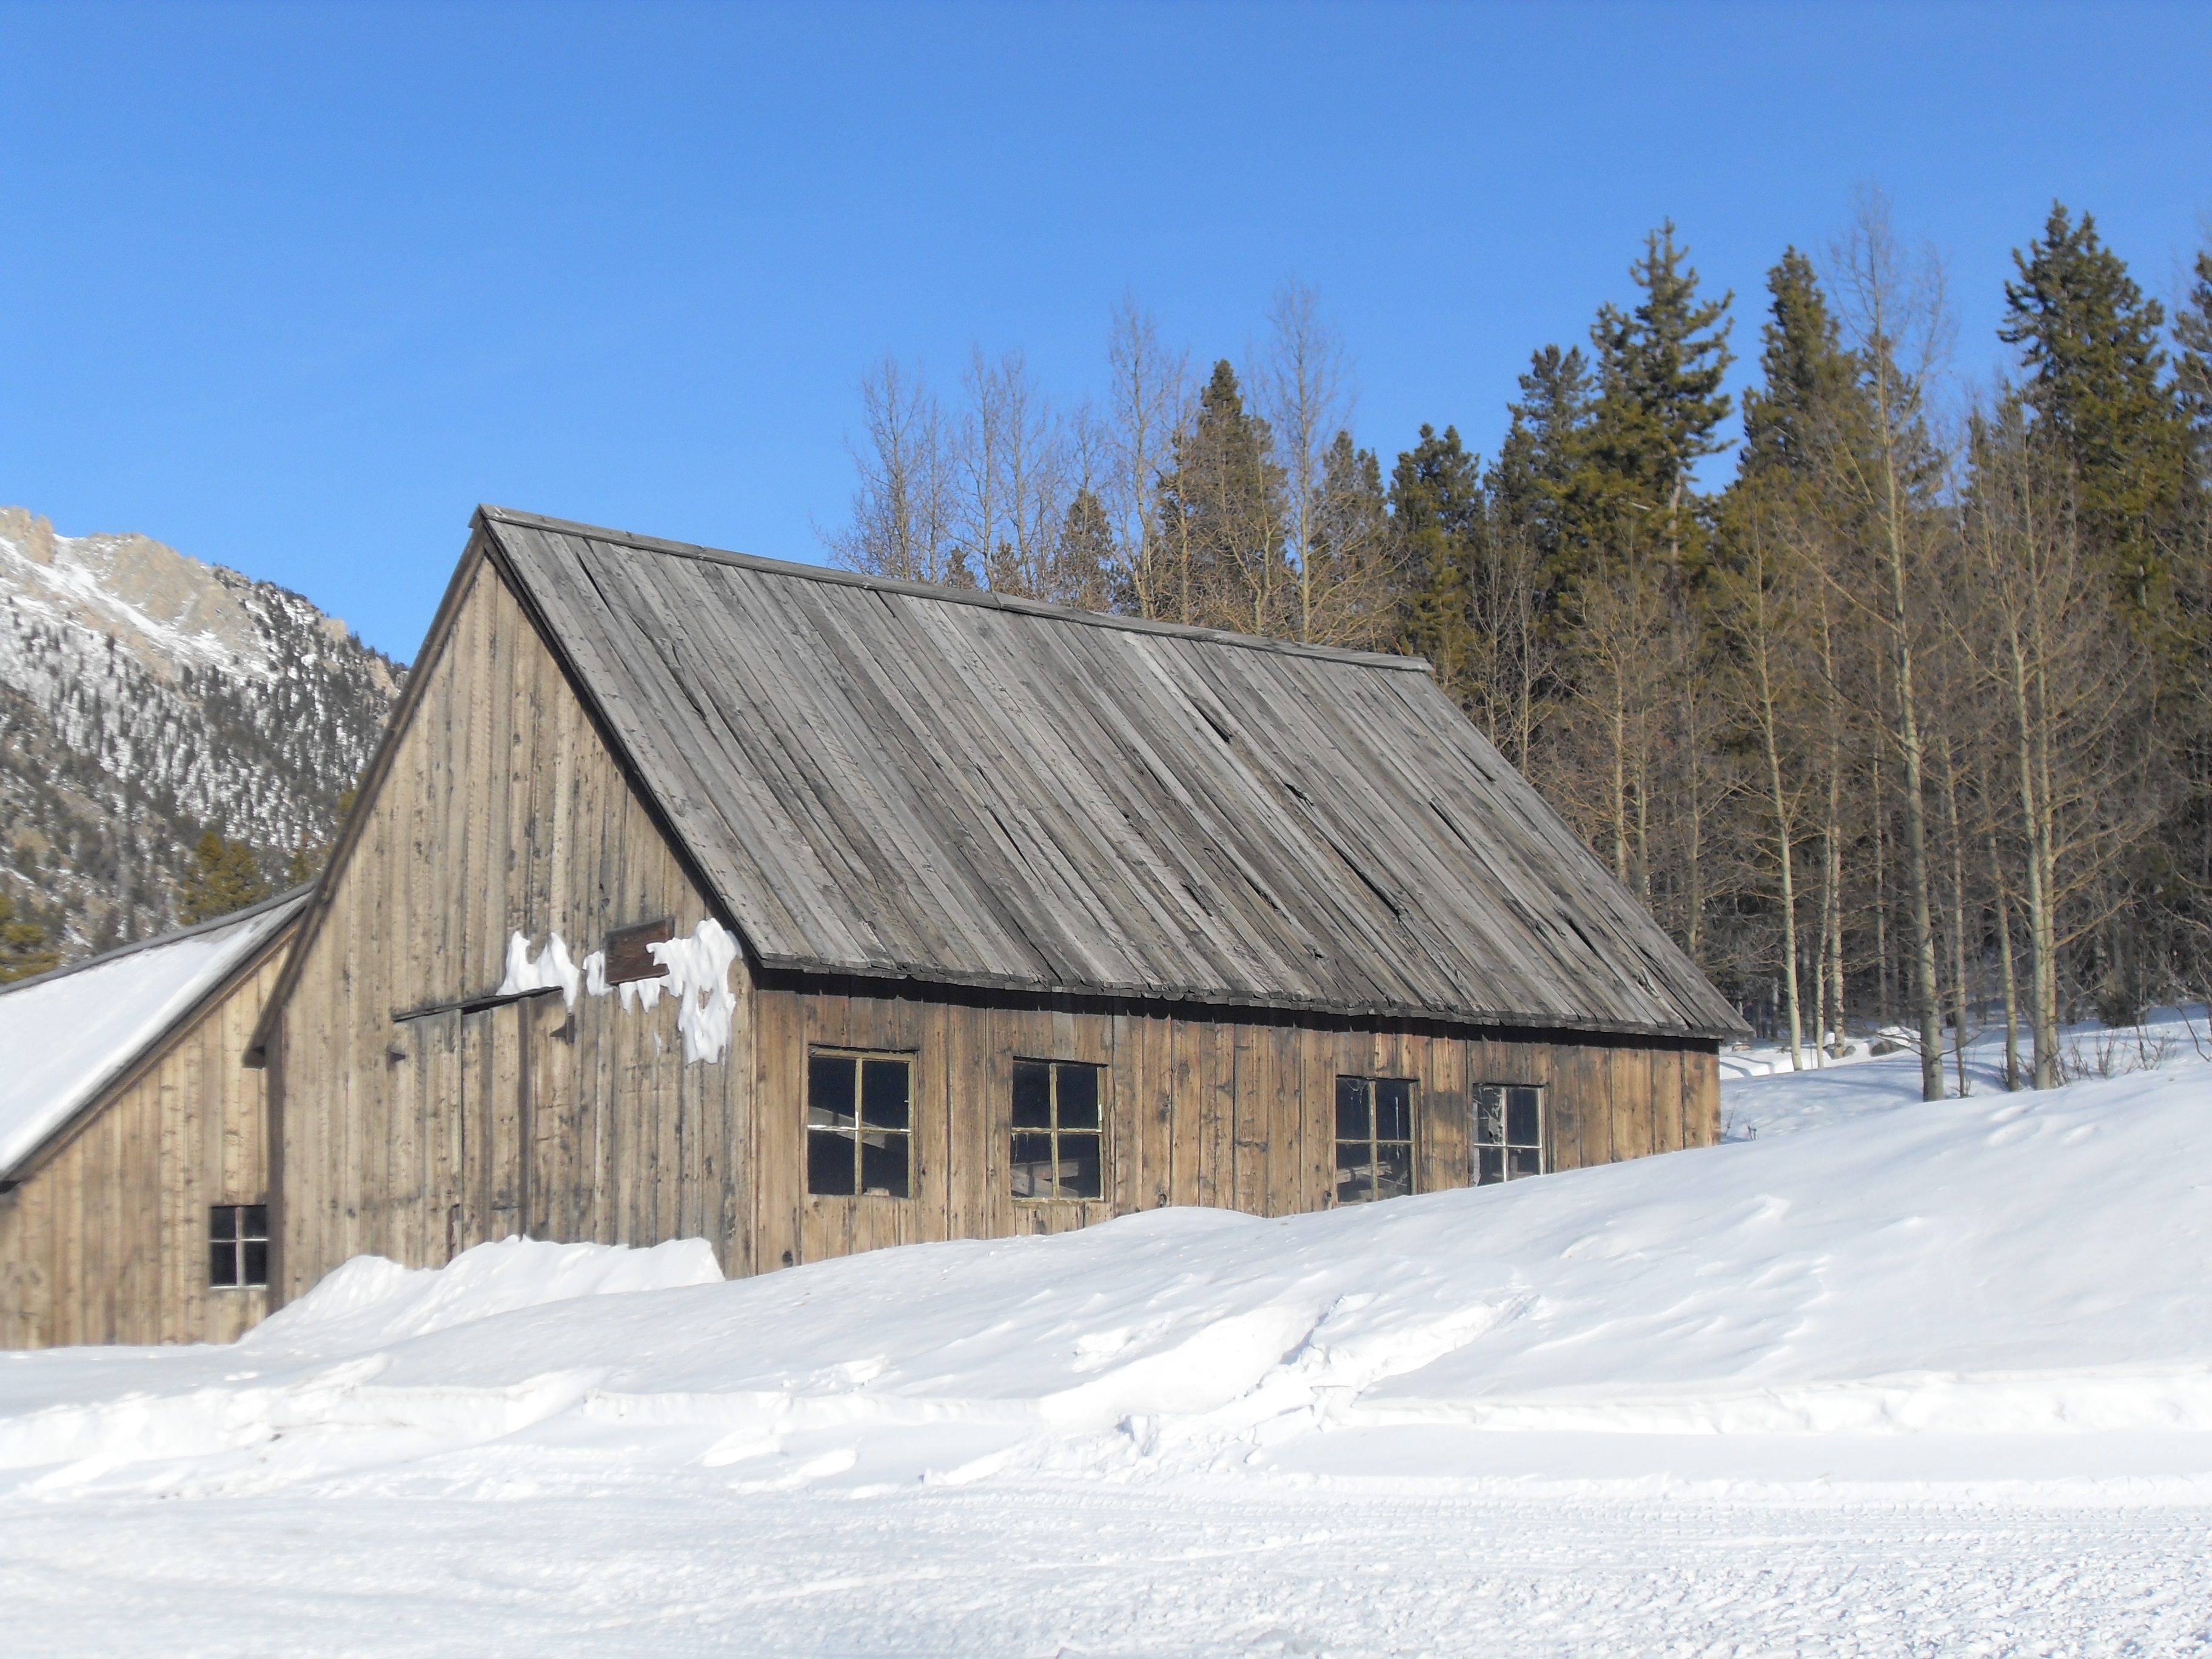
mountain, snow, winter, barn, mountain range, hut, cottage, abandoned, season, wooden house, woods, colorado, ghost town, log cabin, piste, elmo, geological phenomenon, sugar house